Newtownabbey

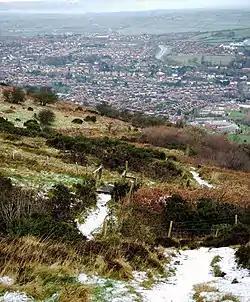
The Glengormley area of Newtownabbey from Cavehill

Newtownabbey is a large dispersed urban area north of Belfast, surrounding Carnmoney Hill. To its east is Belfast Lough, and to its south and west is Cavehill. There are two wooded river glens running through it: the Three Mile Water and the Glas-na-Bradan.